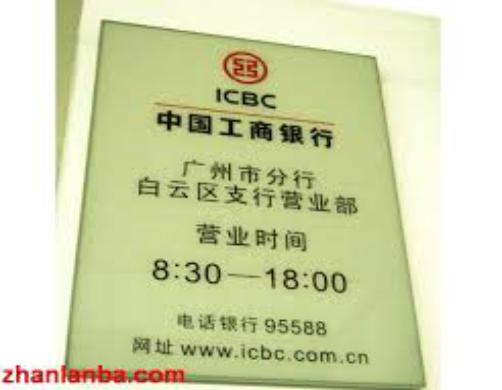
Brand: icbc-1
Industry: Others